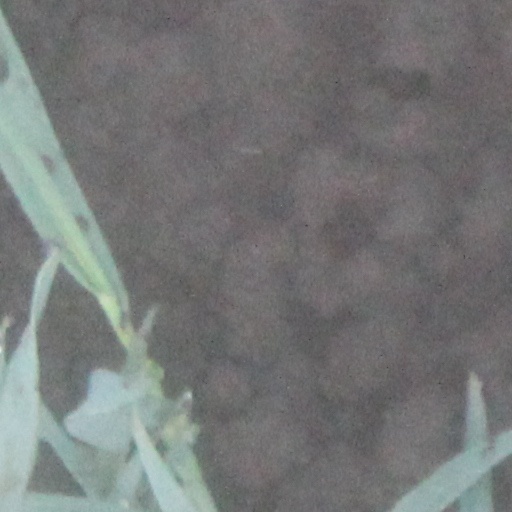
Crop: wheat